Operation Dumbo Drop

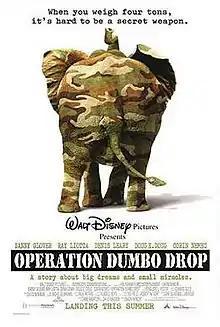
Theatrical release poster

Operation Dumbo Drop is a 1995 American war comedy film directed by Simon Wincer. The screenplay was written by Gene Quintano and Jim Kouf, based on a true story by United States Army major Jim Morris. The film stars Danny Glover and Ray Liotta as Green Berets during the Vietnam War in 1968, who attempt to transport an elephant through jungle terrain to a local South Vietnamese village which in turn helps American forces monitor Viet Cong activity. Denis Leary, Doug E. Doug, and Corin Nemec also star. The film deals broadly with themes of war, politics and animal welfare.